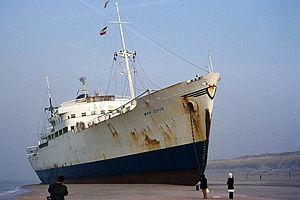
Le cargo Wan Chun échoue sur la plage de Castricum en novembre 1972.